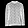
Label: Pullover